La Copa Junior (2006)

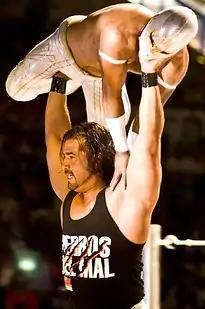
Héctor Garza (bottom), finalist in the 2006 tournament.

"La Copa Junior" (2006) (Spanish for "The Junior Cup") was a professional wrestling tournament produced and scripted by the Mexican wrestling promotion Consejo Mundial de Lucha Libre (CMLLl; Spanish "World Wrestling Council"). The tournament took place on March 21, 2006 in Arena México in Mexico City, Mexico. CMLL's recurring "La Copa Junior" tournament featured second, third or fourth generation wrestlers completing against each other. The 2006 version of the "La Copa Junior" was the third tournament held by CMLL. Due to the fact that all 15 matches took place in one night all matches were under 10 minutes in length. The finals had Dos Caras Jr. defeat Héctor Garza in what was Garza's second "La Copa Junior" finale defeat.